Labor relations

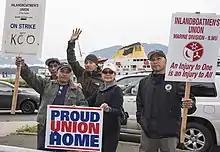
Inlandboatmen's Union Members Protesting While on Strike

Dispute resolution in labour relations refers to the structured processes used to address conflicts between employees and employers, whether those arise from individual grievances or collective disagreements. Core methods include mediation and arbitration, both of which involve third-party intervention to manage or resolve disputes. Mediation is the more informal and commonly used approach, where a neutral facilitator helps both parties communicate, clarify misunderstandings, and explore voluntary solutions. The process typically unfolds in stages: establishing rapport and understanding the dispute, examining underlying interests, and then identifying compromises. Interest-based mediation emphasizes shared goals over fixed positions and often requires pre-engagement training and trust-building between parties. In more complex disputes involving multiple stakeholders or sensitive issues, mediators may employ planning tools, message-carrying techniques, and collaborative drafting to help build consensus. Where voluntary resolution fails, arbitration may be used. This formal process involves a third party issuing a binding decision. Arbitration is often reserved for impasses that could disrupt workplace operations or where procedural agreements call for such resolution. Some systems also use hybrid approaches in which mediators may transition into arbitrators if resolution efforts stall. Increasingly, dispute resolution is not only reactive but also preventative. Employers and unions are adopting proactive measures such as joint training programs, facilitated dialogue sessions, and collaborative planning to reduce the likelihood of future disputes and to support long-term trust and transparency.